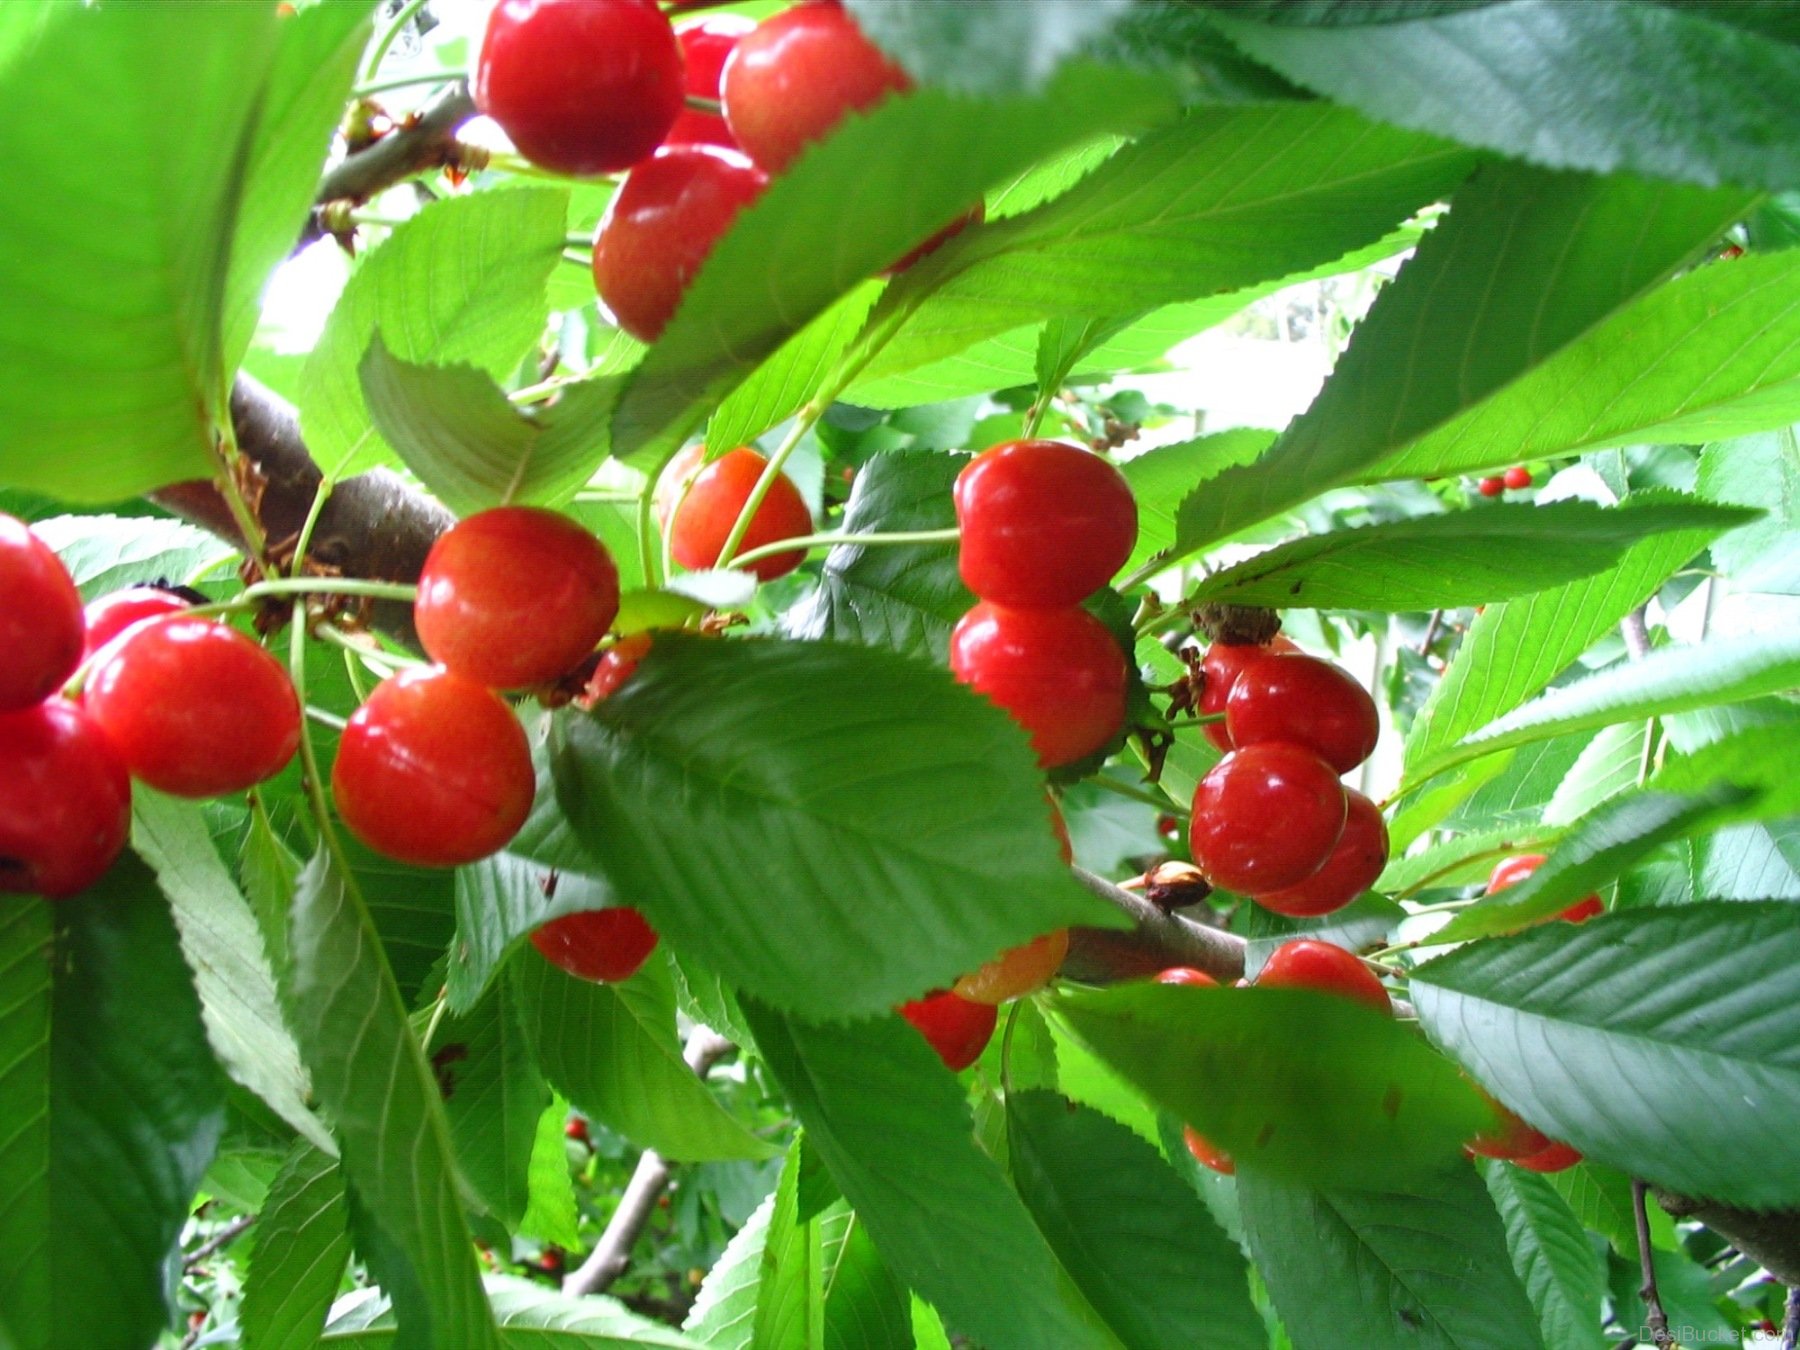
Labels: Cherry leaf, Cherry leaf, Cherry leaf, Cherry leaf, Cherry leaf, Cherry leaf, Cherry leaf